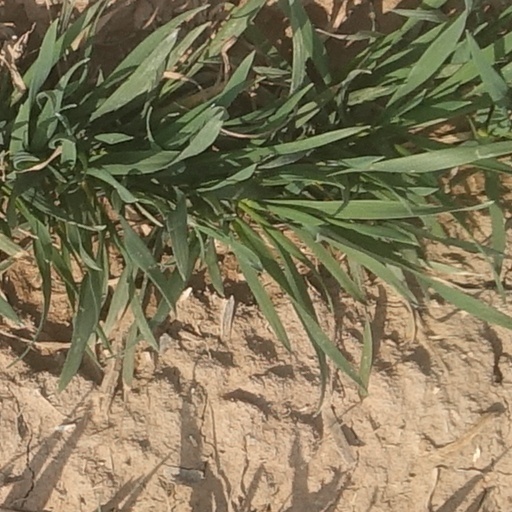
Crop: wheat